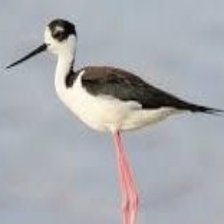
Species: BLACK NECKED STILT
Scientific name: HIMANTOPUS MEXICANUS